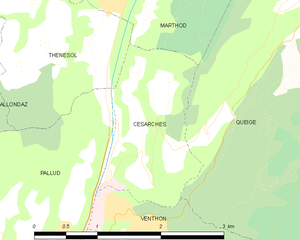
Carte des communes françaises
Césarches est une commune française située dans le département de la Savoie en région Auvergne-Rhône-Alpes.